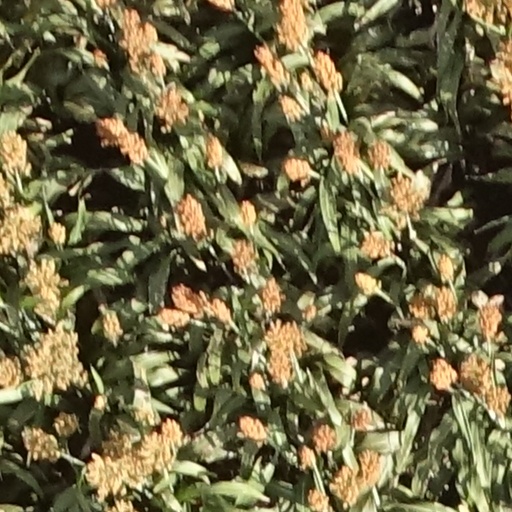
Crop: sorghum